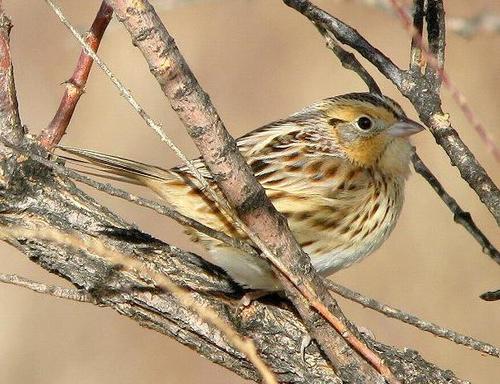
this is a tan brown with brown specks and a short, sharp bill.
this golden bird has a masked face, white belly and short beak.
a small colorful bird with yellow crown, green eye brow, yellow cheekpatch, white eye ring, and white bill.
this is a yellow and brown bird with a yellow face and a small white beak.
a small, fluffy bird, with primarily yellow fur, with spots of black, and a white belly
this bird is yellow with brown and has a very short beak.
a white chest bird with a small head in comparison to the body.
this small bird has speckled brown wings, a white breast, and black and white head stripes.
this small chubby bird has brown and yellow feathers and a yellow face.
a small round bird with a tiny pointed short beak.
Species: Le Conte Sparrow